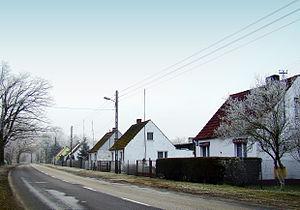
Dębostrów est un village de la Voïvodie de Poméranie occidentale, Powiat de Police, Gmina Police, en Pologne.